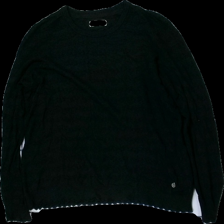
View: front
Type: Sweater
Category: Ladies
Brand: 365
Colors: Black
Material: 83% viscose, 17% nylon
Cut: Regular, C-collar
Size: XL
Season: All
Price range: 50-100
Recommended usage: Reuse